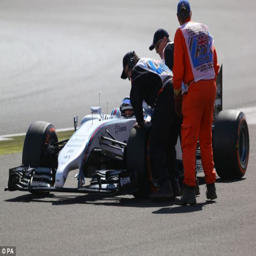
problem : person stops her car during the practice day earlier today